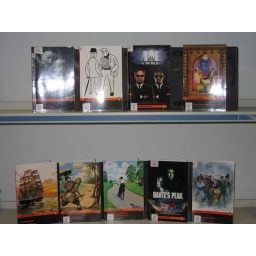
Move your mouse over each book cover and click on the link to search the library catalogue.